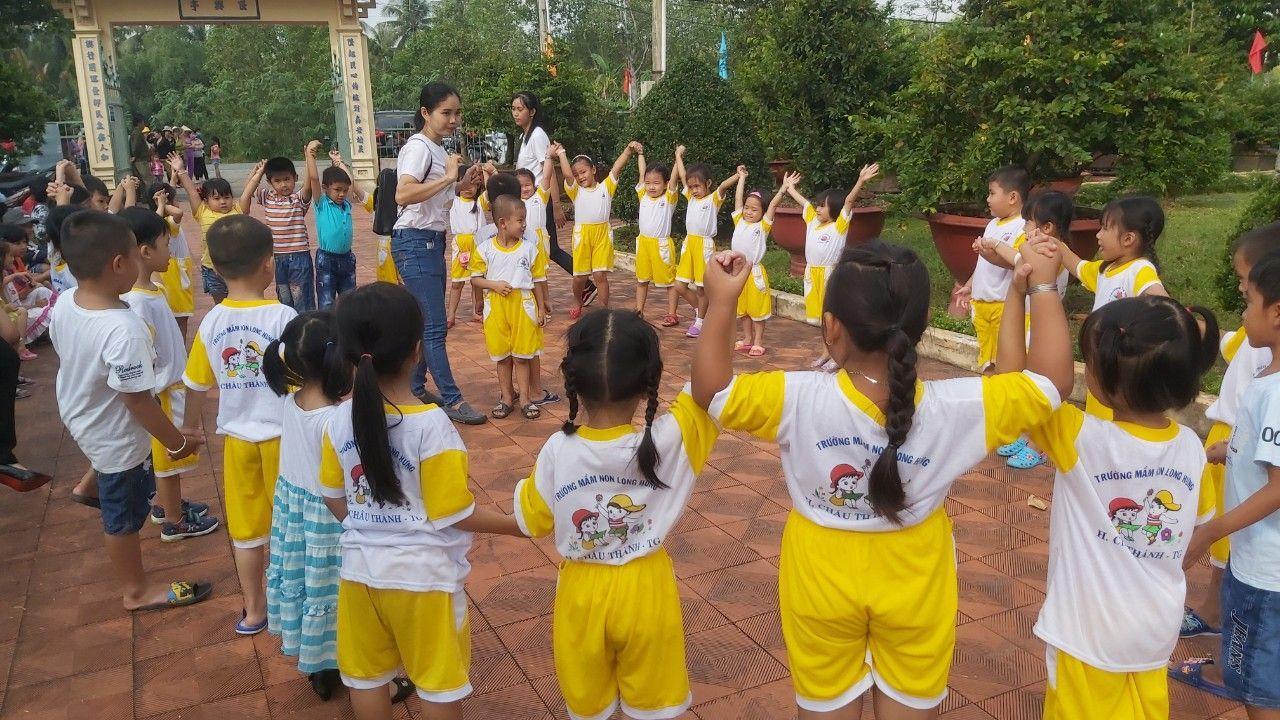
có một vòng tròn tạo bởi các em học sinh xuất hiện ở trên sân